Elana James

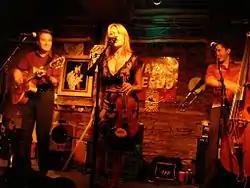
Elana James (center) and the Continental Two performing in 2007.

Elana James (born Elana Jaime Fremerman, October 21, 1970, Kansas City, Missouri, United States) is an American songwriter, Western swing, folk and jazz violinist, vocalist, and a founding member of the band Hot Club of Cowtown.